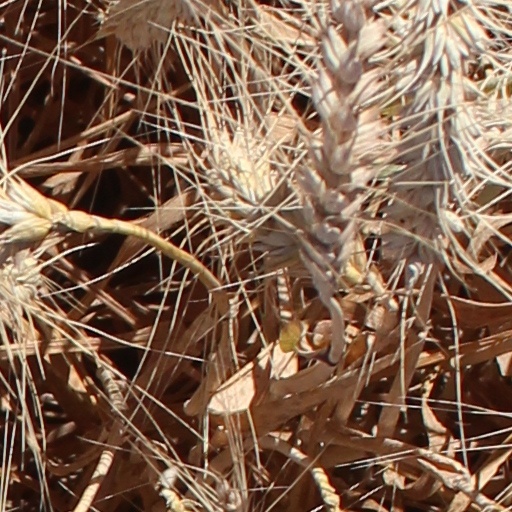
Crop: wheat